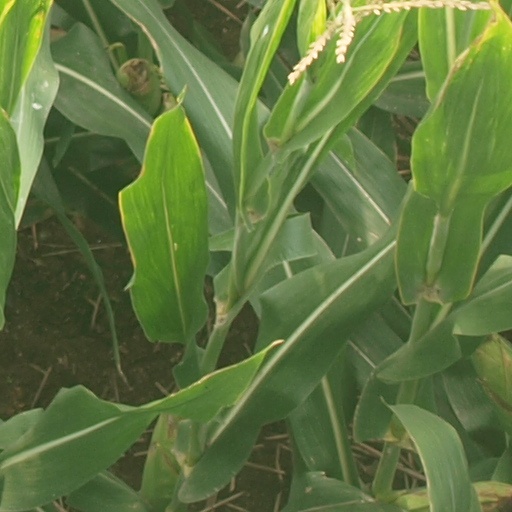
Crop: maize; corn